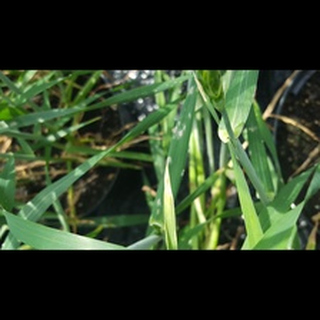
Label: wheat_mildew